Alpthal

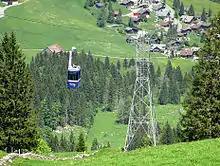
The Brunni to Holzegg cable car

The sole road access to the municipality is from the town of Einsiedeln in the form of a road following the Alp as far as Brunni. Hiking trails, only passable on foot in summer, cross both the Haggenegg and the Holzegg to the town of Schwyz. A cable car also links Brunni with the summit of the Holzegg, operating in both summer and winter.